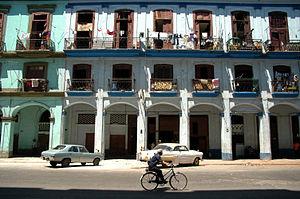
Cuba, La Havane, maisons en Calle Brasil Español: Cuba, Habana, casas en Calle Brasil